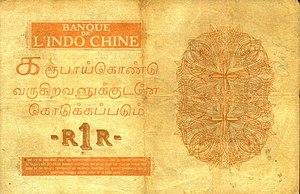
La roupie de l'Inde française est l'ancienne monnaie de l'Inde française, de la fin du XVIIᵉ siècle à 1954, remplacée par la roupie indienne.